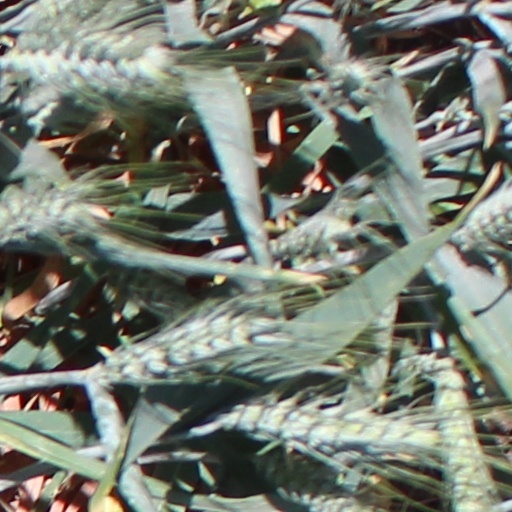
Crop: wheat